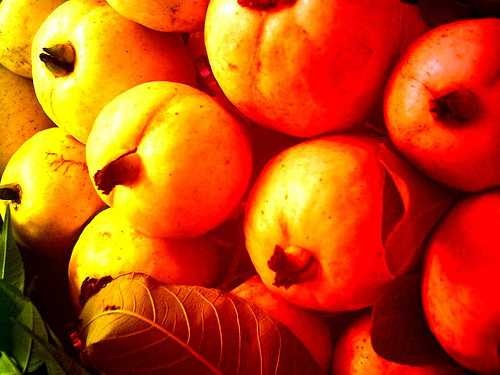
Label: Pomegranate